Frank Griffin (director)

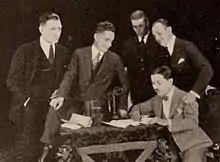
For the signing of Monty Banks with Warner Bros., Frank Griffin was second from the left

Frank Griffin (September 17, 1886 – March 17, 1953) was an American film director, writer, and actor of the silent era. He directed 29 films between 1914 and 1924. He was born in Norfolk, Virginia, and died in Los Angeles, California from a heart attack.